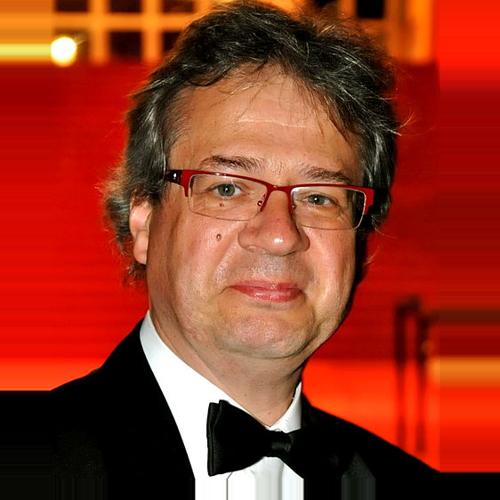
Age: 56